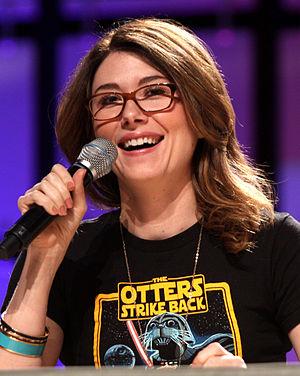
Jewel Belair Staite, née le 2 juin 1982 à White Rock, au Canada, est une actrice canadienne. Ses rôles les plus connus incluent Catalina dans Space Cases, Kaylee Frye dans Firefly et le film dérivé Serenity, et Jennifer Keller dans Stargate Atlantis. Staite a aussi interprété Raquel Westbrook dans The L.A. Complex en 2012.
Firefly est une série télévisée de space western américaine en 14 épisodes, créée par le scénariste et réalisateur Joss Whedon avec sa société de production Mutant Enemy. Whedon en a été le producteur exécutif avec Tim Minear.